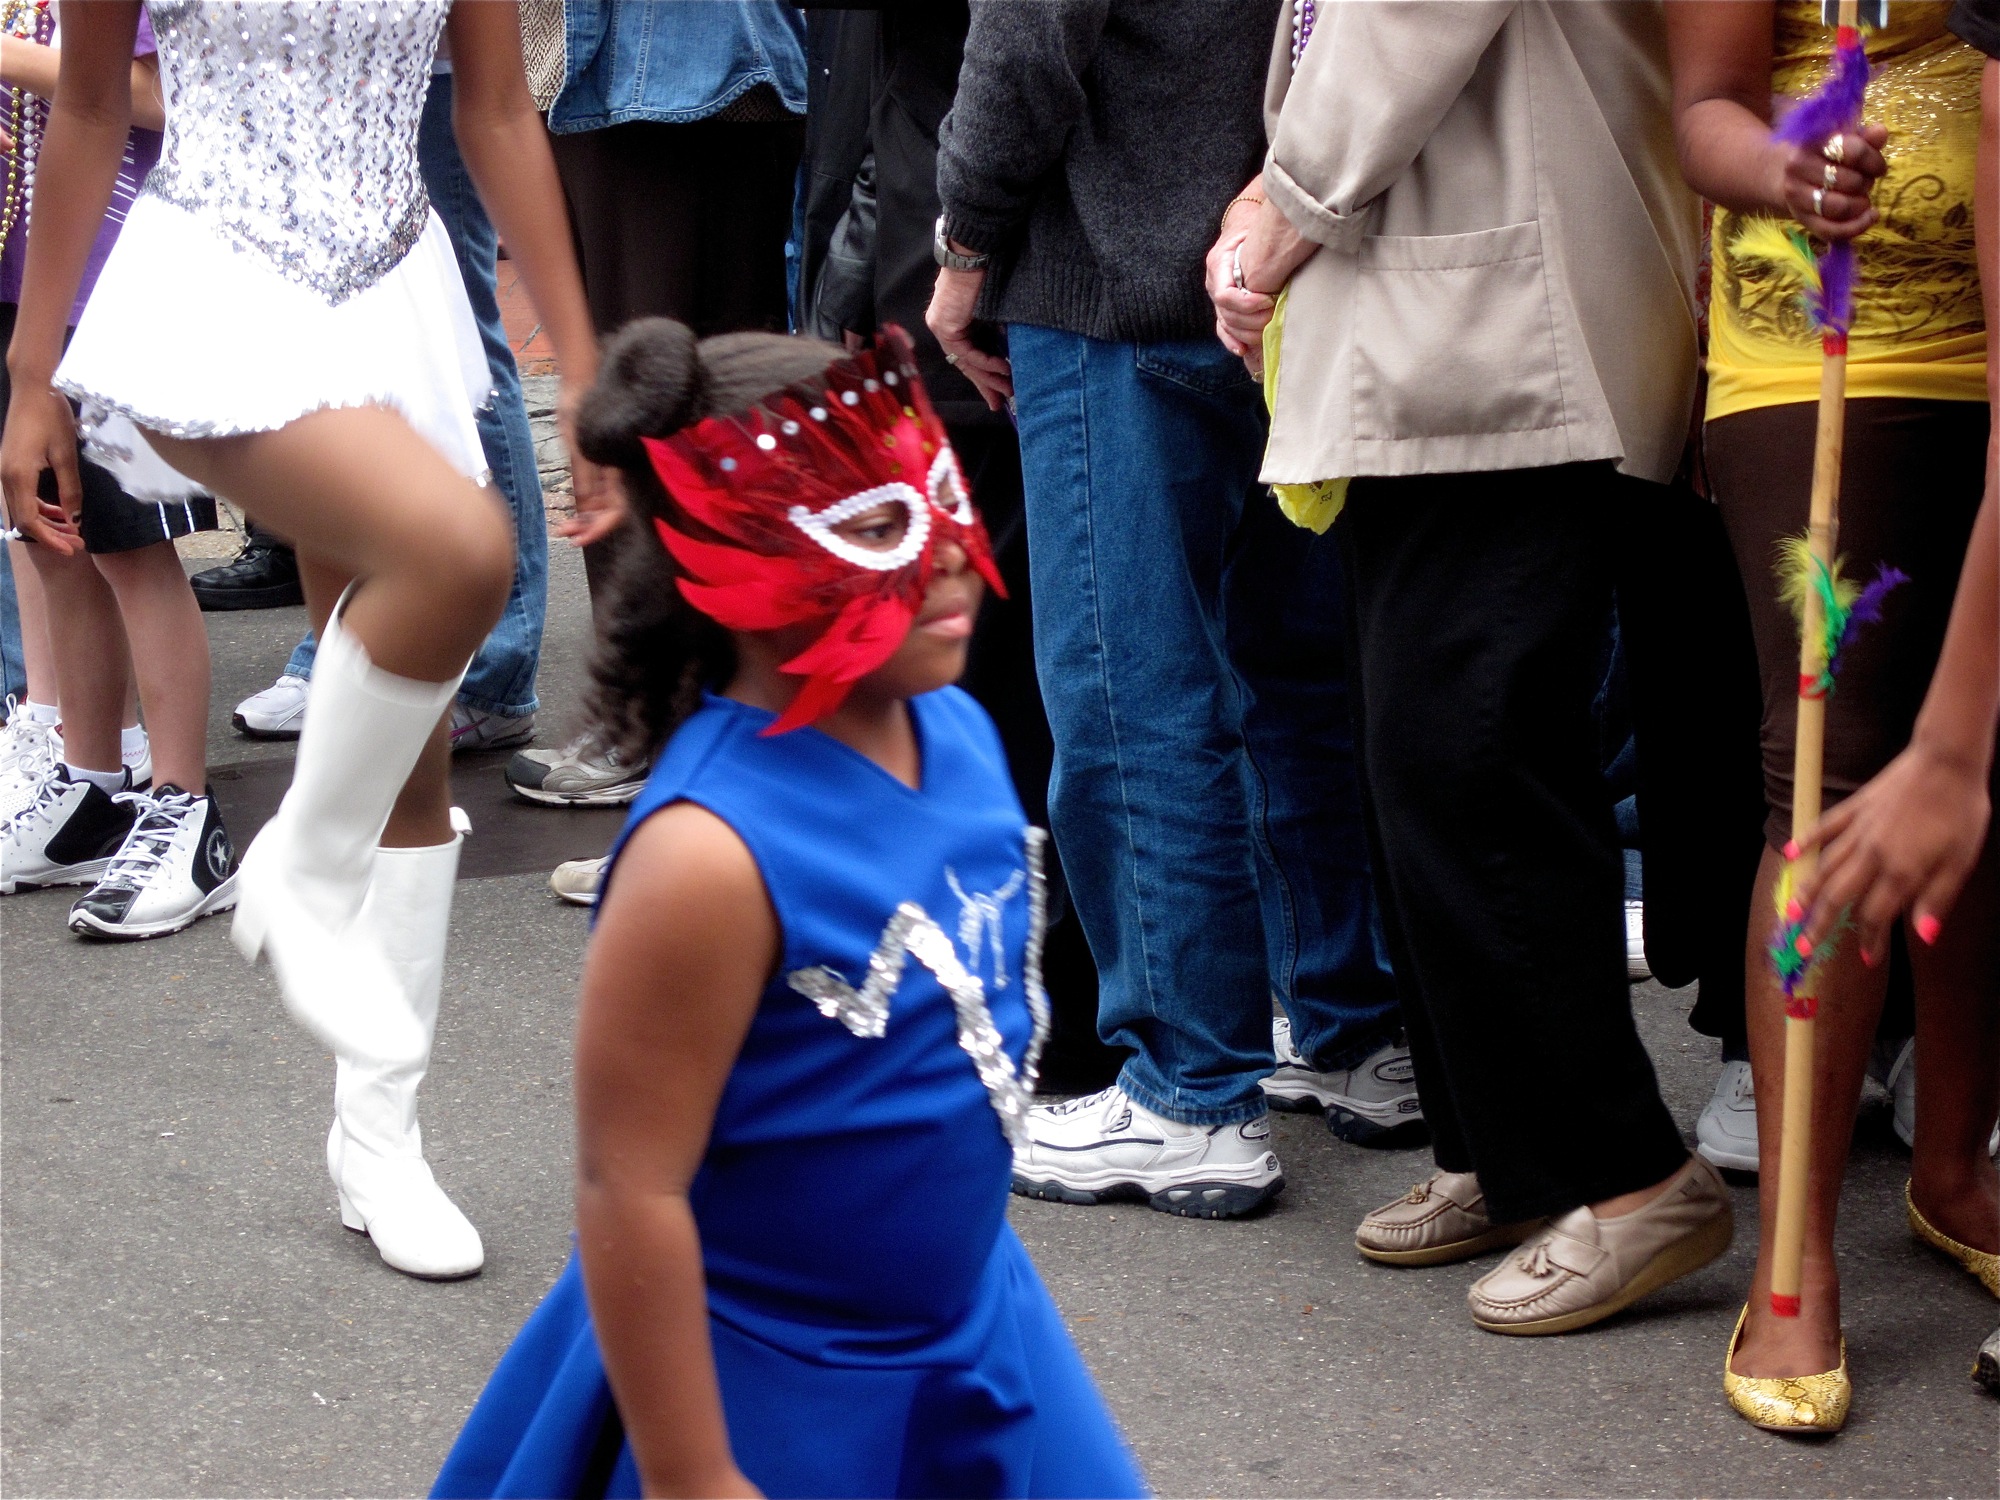
color, fashion, clothing, festival, footwear, costume, neworleans, mardigras, kreweofkingarthur